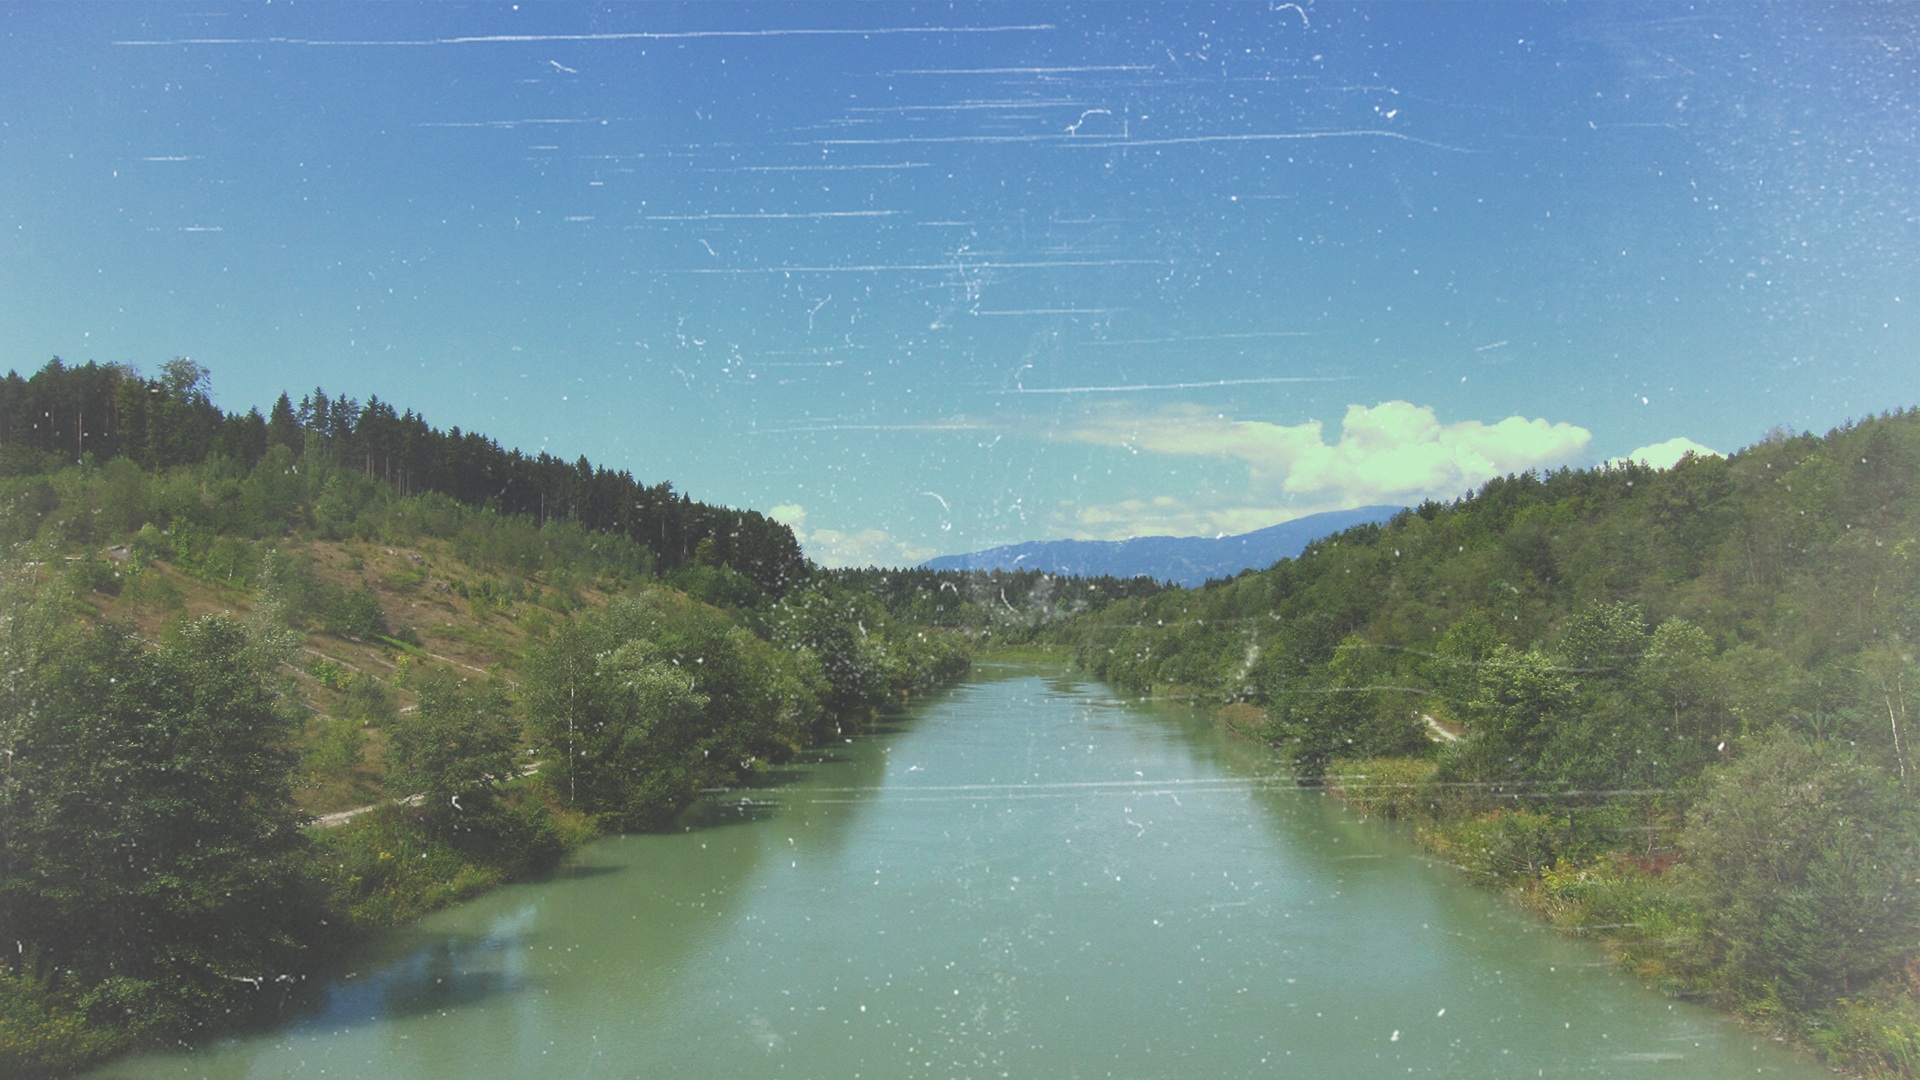
landscape, water, mountain, morning, hill, lake, river, mountain range, reflection, reservoir, waterway, body of water, loch, landform, geographical feature, atmospheric phenomenon